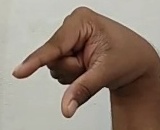
ASL sign: Q